List of the wettest tropical cyclones by country

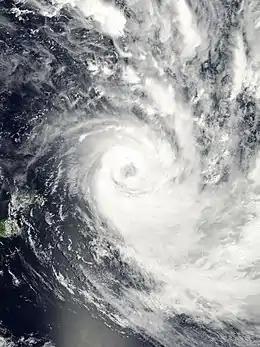
Cyclone Waka (2001)

Palau consists of a string of islands that is rugged and surrounds a lagoon. Elevations up to exist within the island group.